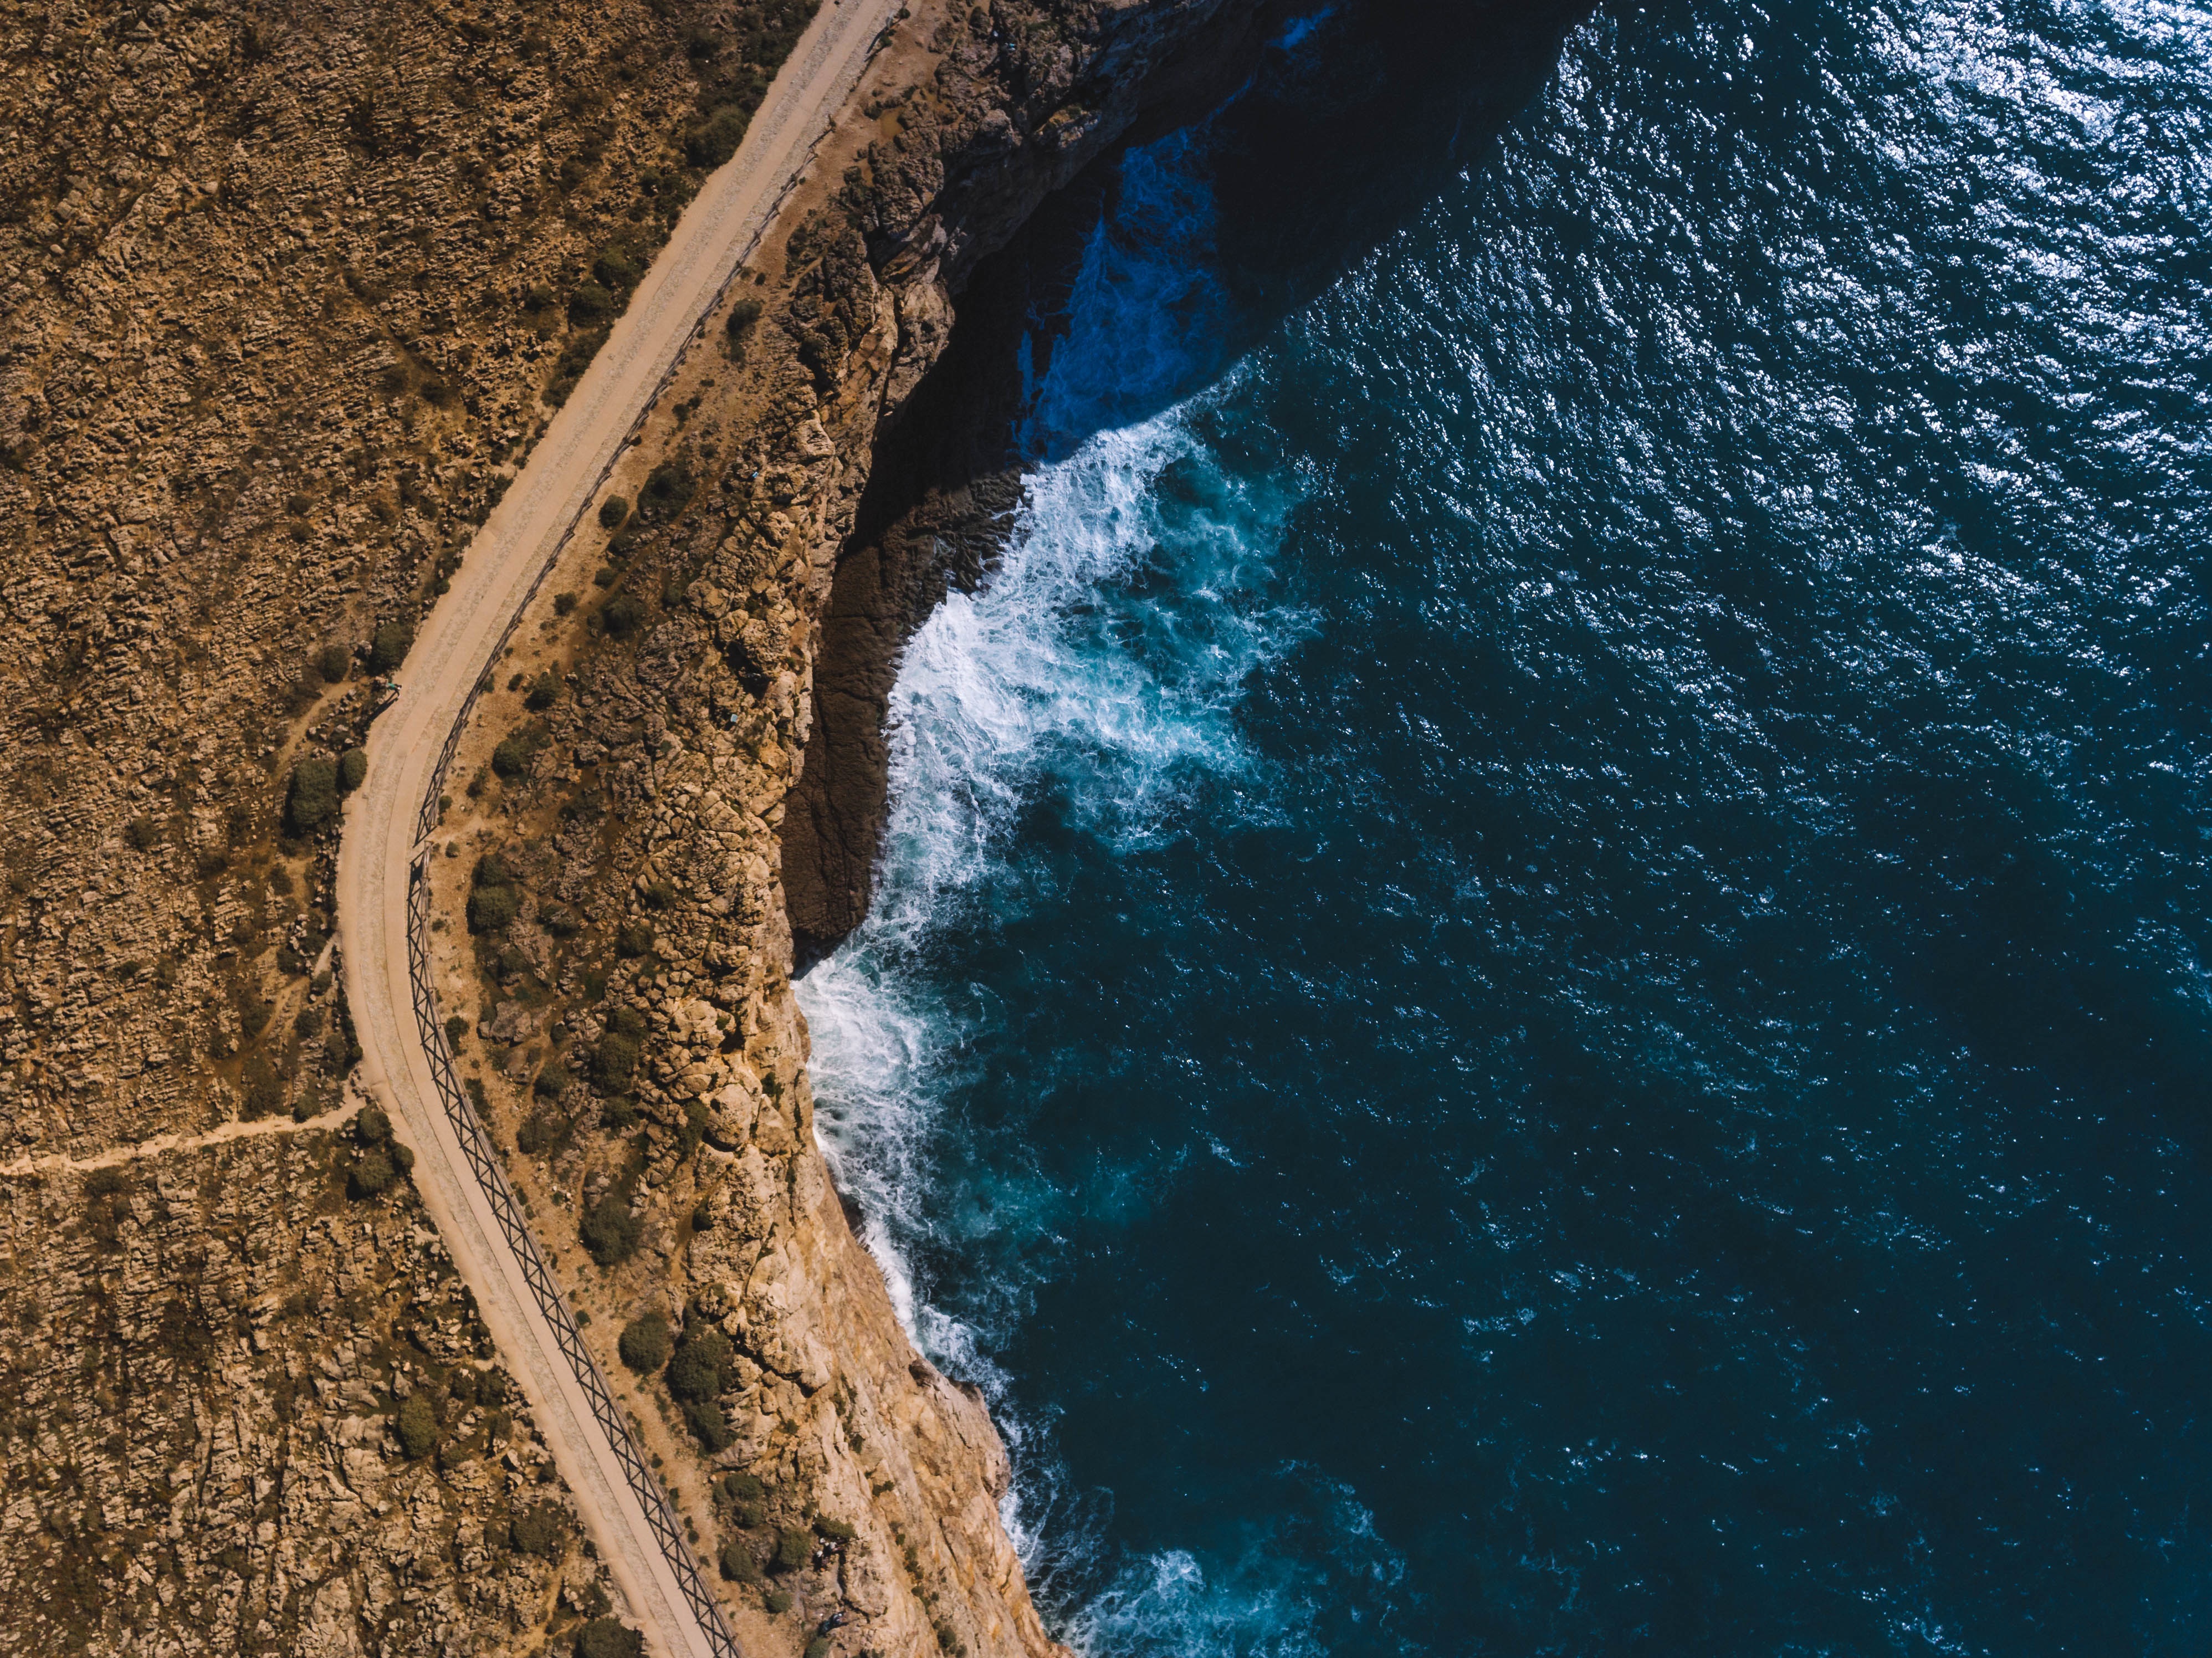
sea, coast, water, ocean, wave, coastal, cliff, extreme sport, terrain, geological phenomenon